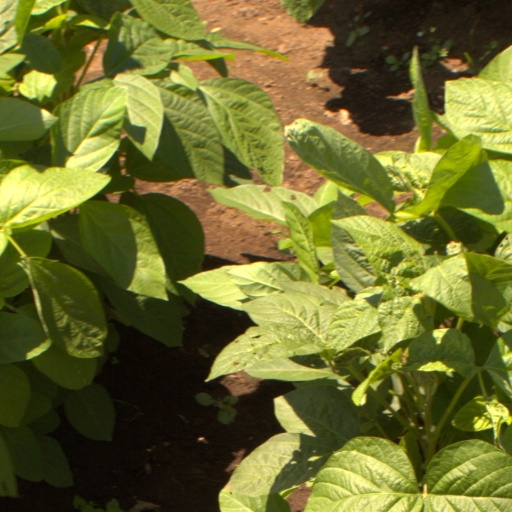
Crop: soybean